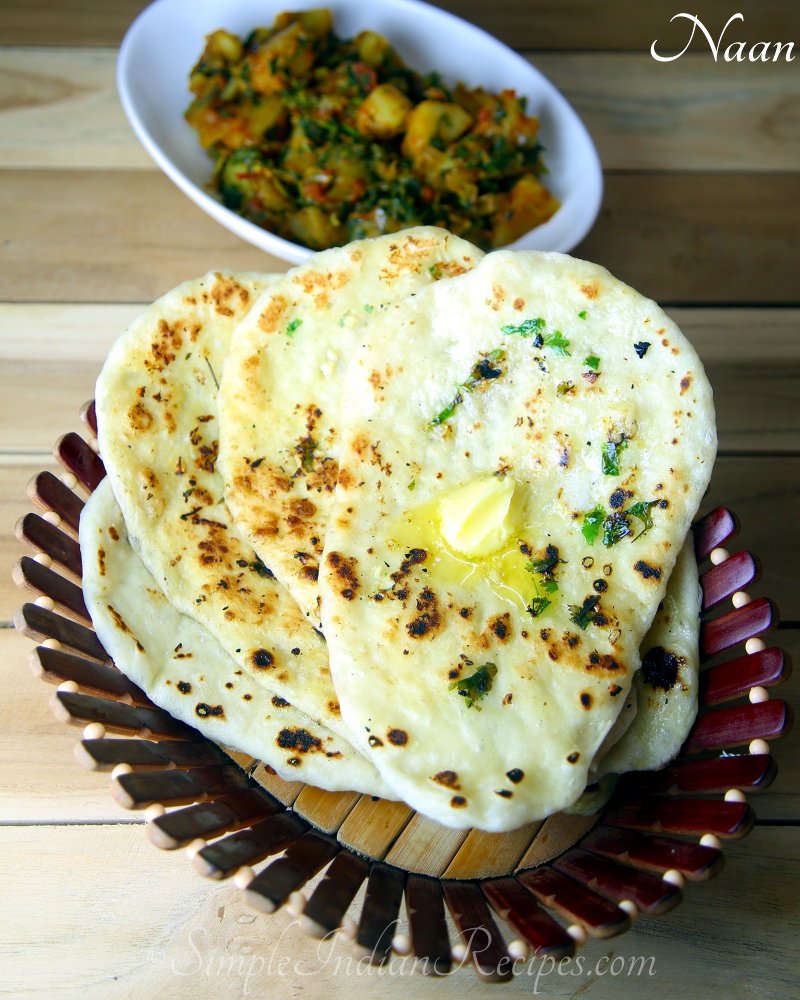
Dish: butter_naan